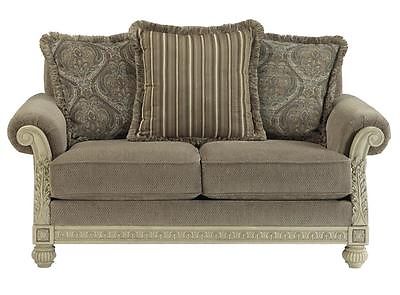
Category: sofa